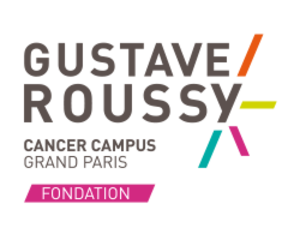
Logo de la Fondation Gustave Roussy
La fondation Gustave Roussy est une fondation reconnue d'utilité publique dédiée à la recherche sur le cancer, créée conjointement par Gustave-Roussy — premier centre de lutte contre le cancer en Europe — et le Conseil général du Val-de-Marne.